State propaganda in the Russian Federation

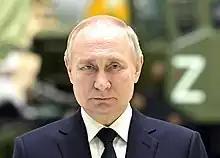
In September 2024, Vladimir Putin claimed that freedom of speech and freedom of the press are fully respected in Russia.

In 2014, Ivan Zassoursky, a professor of Media and Theory of Communications in the Journalism Department of Moscow State University, said, "Today there are many complex schemes of influence in the world that can be labeled as soft power. But traditional thuggish methods of propaganda and direct control used by the Russian government cannot be considered effective from the professional standpoint and acceptable from the viewpoint of journalist morality."